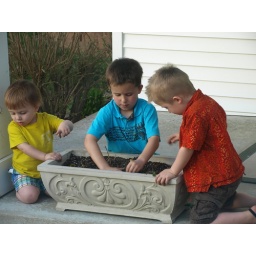
The boys &amp;quot;planted&amp;quot; flowers for me in my empty beds.